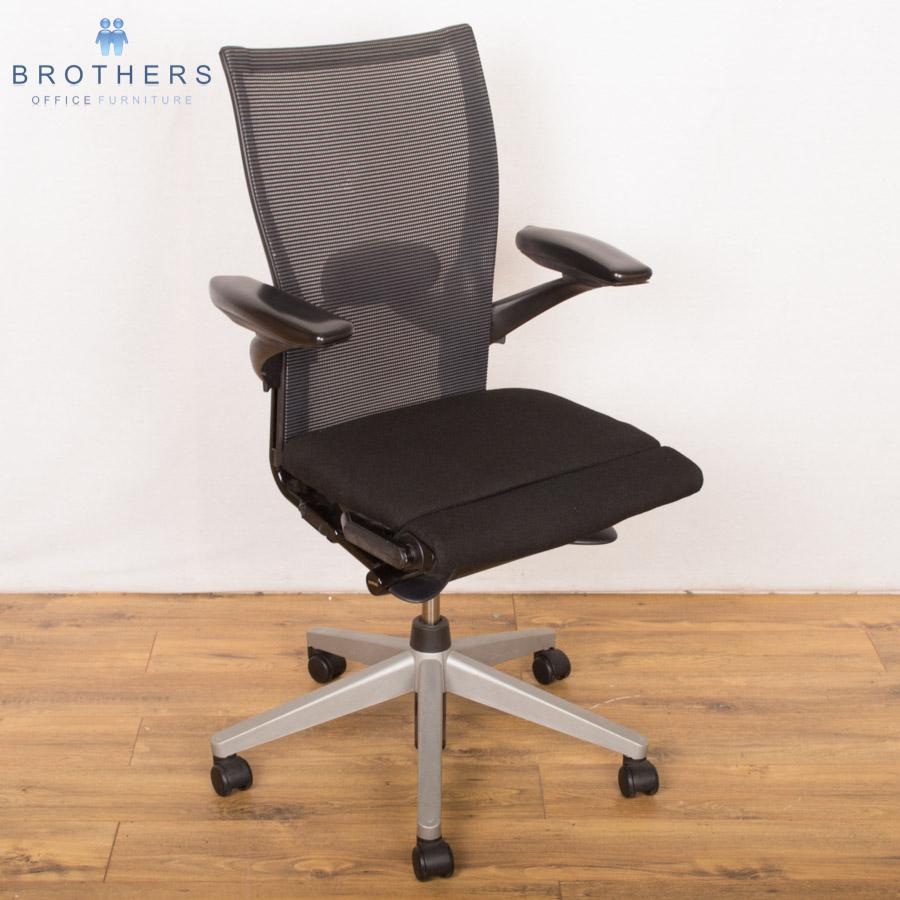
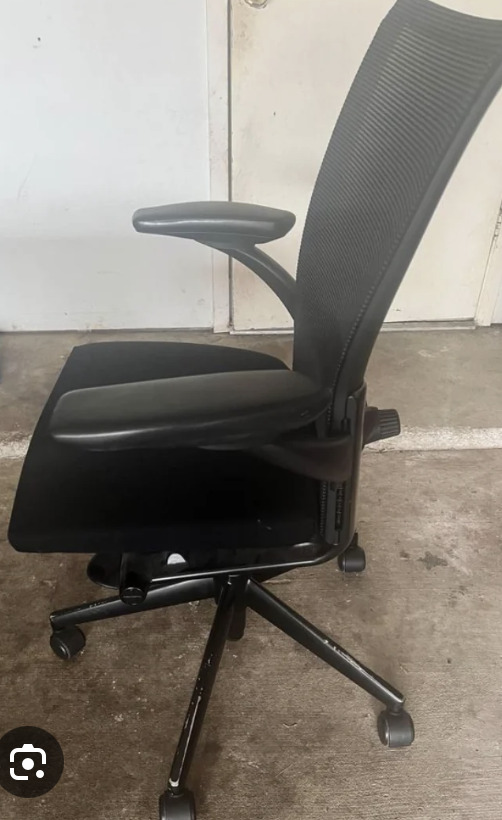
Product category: items_chair
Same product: no